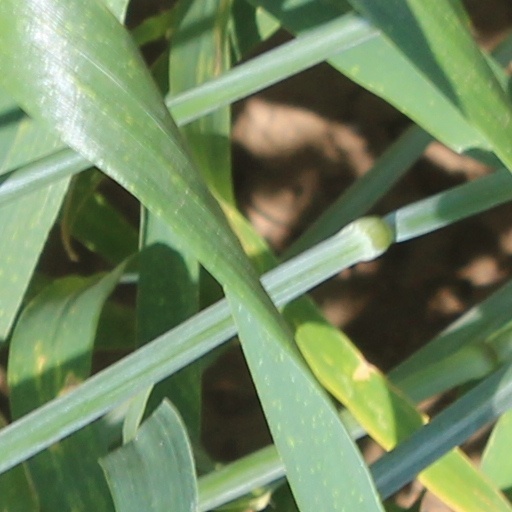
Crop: wheat